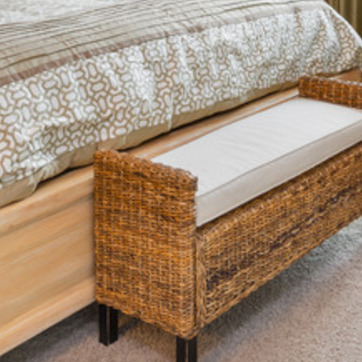
Material: other